Eigerøy Church

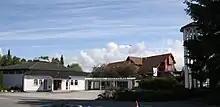
View of the church

Eigerøy Church is a parish church of the Church of Norway in Eigersund Municipality in Rogaland county, Norway. It is located on the island of Eigerøya. It is the church for the Eigerøy parish which is part of the Dalane prosti (deanery) in the Diocese of Stavanger. The white, wooden church was built in a modern style in 1998. The building was consecrated on 30 August 1998.